Scuderia Toro Rosso

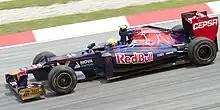
Jean-Éric Vergne(show) scored his first points for the team at the 2012 Malaysian Grand Prix, just like his teammate, Daniel Ricciardo had done at the previous race, in Australia.

On 14 December 2011, it was announced that Daniel Ricciardo and Jean-Éric Vergne would drive for the team in 2012, replacing Sébastien Buemi and Jaime Alguersuari. Team principal Franz Tost later stated that the team had the make-up of a "rookie training school", with the prospect of bringing new talent to the team. After scoring points in the opening two rounds, Toro Rosso could not manage to maintain that pace and failed to finish in the points until the 12th race of the season, the Belgian Grand Prix.